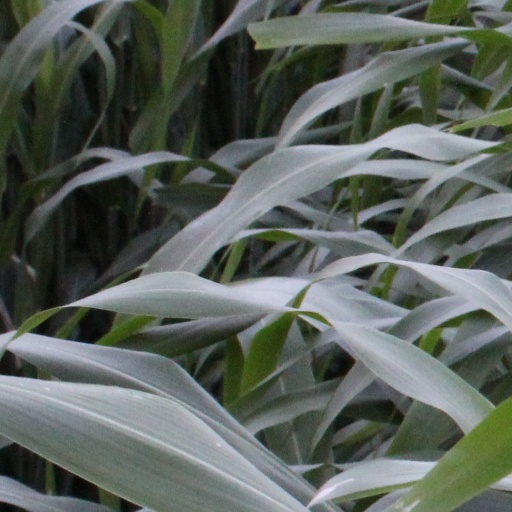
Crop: sorghum